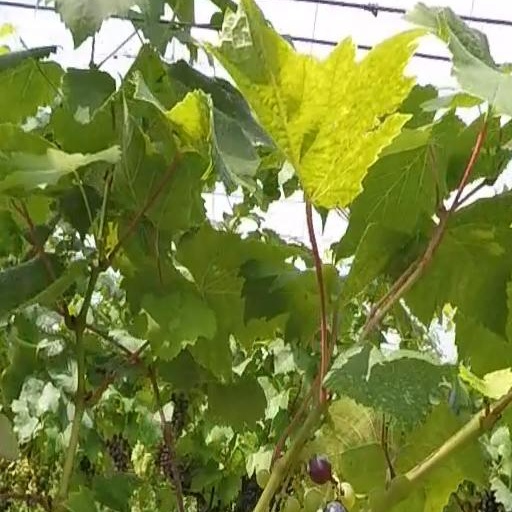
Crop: grape